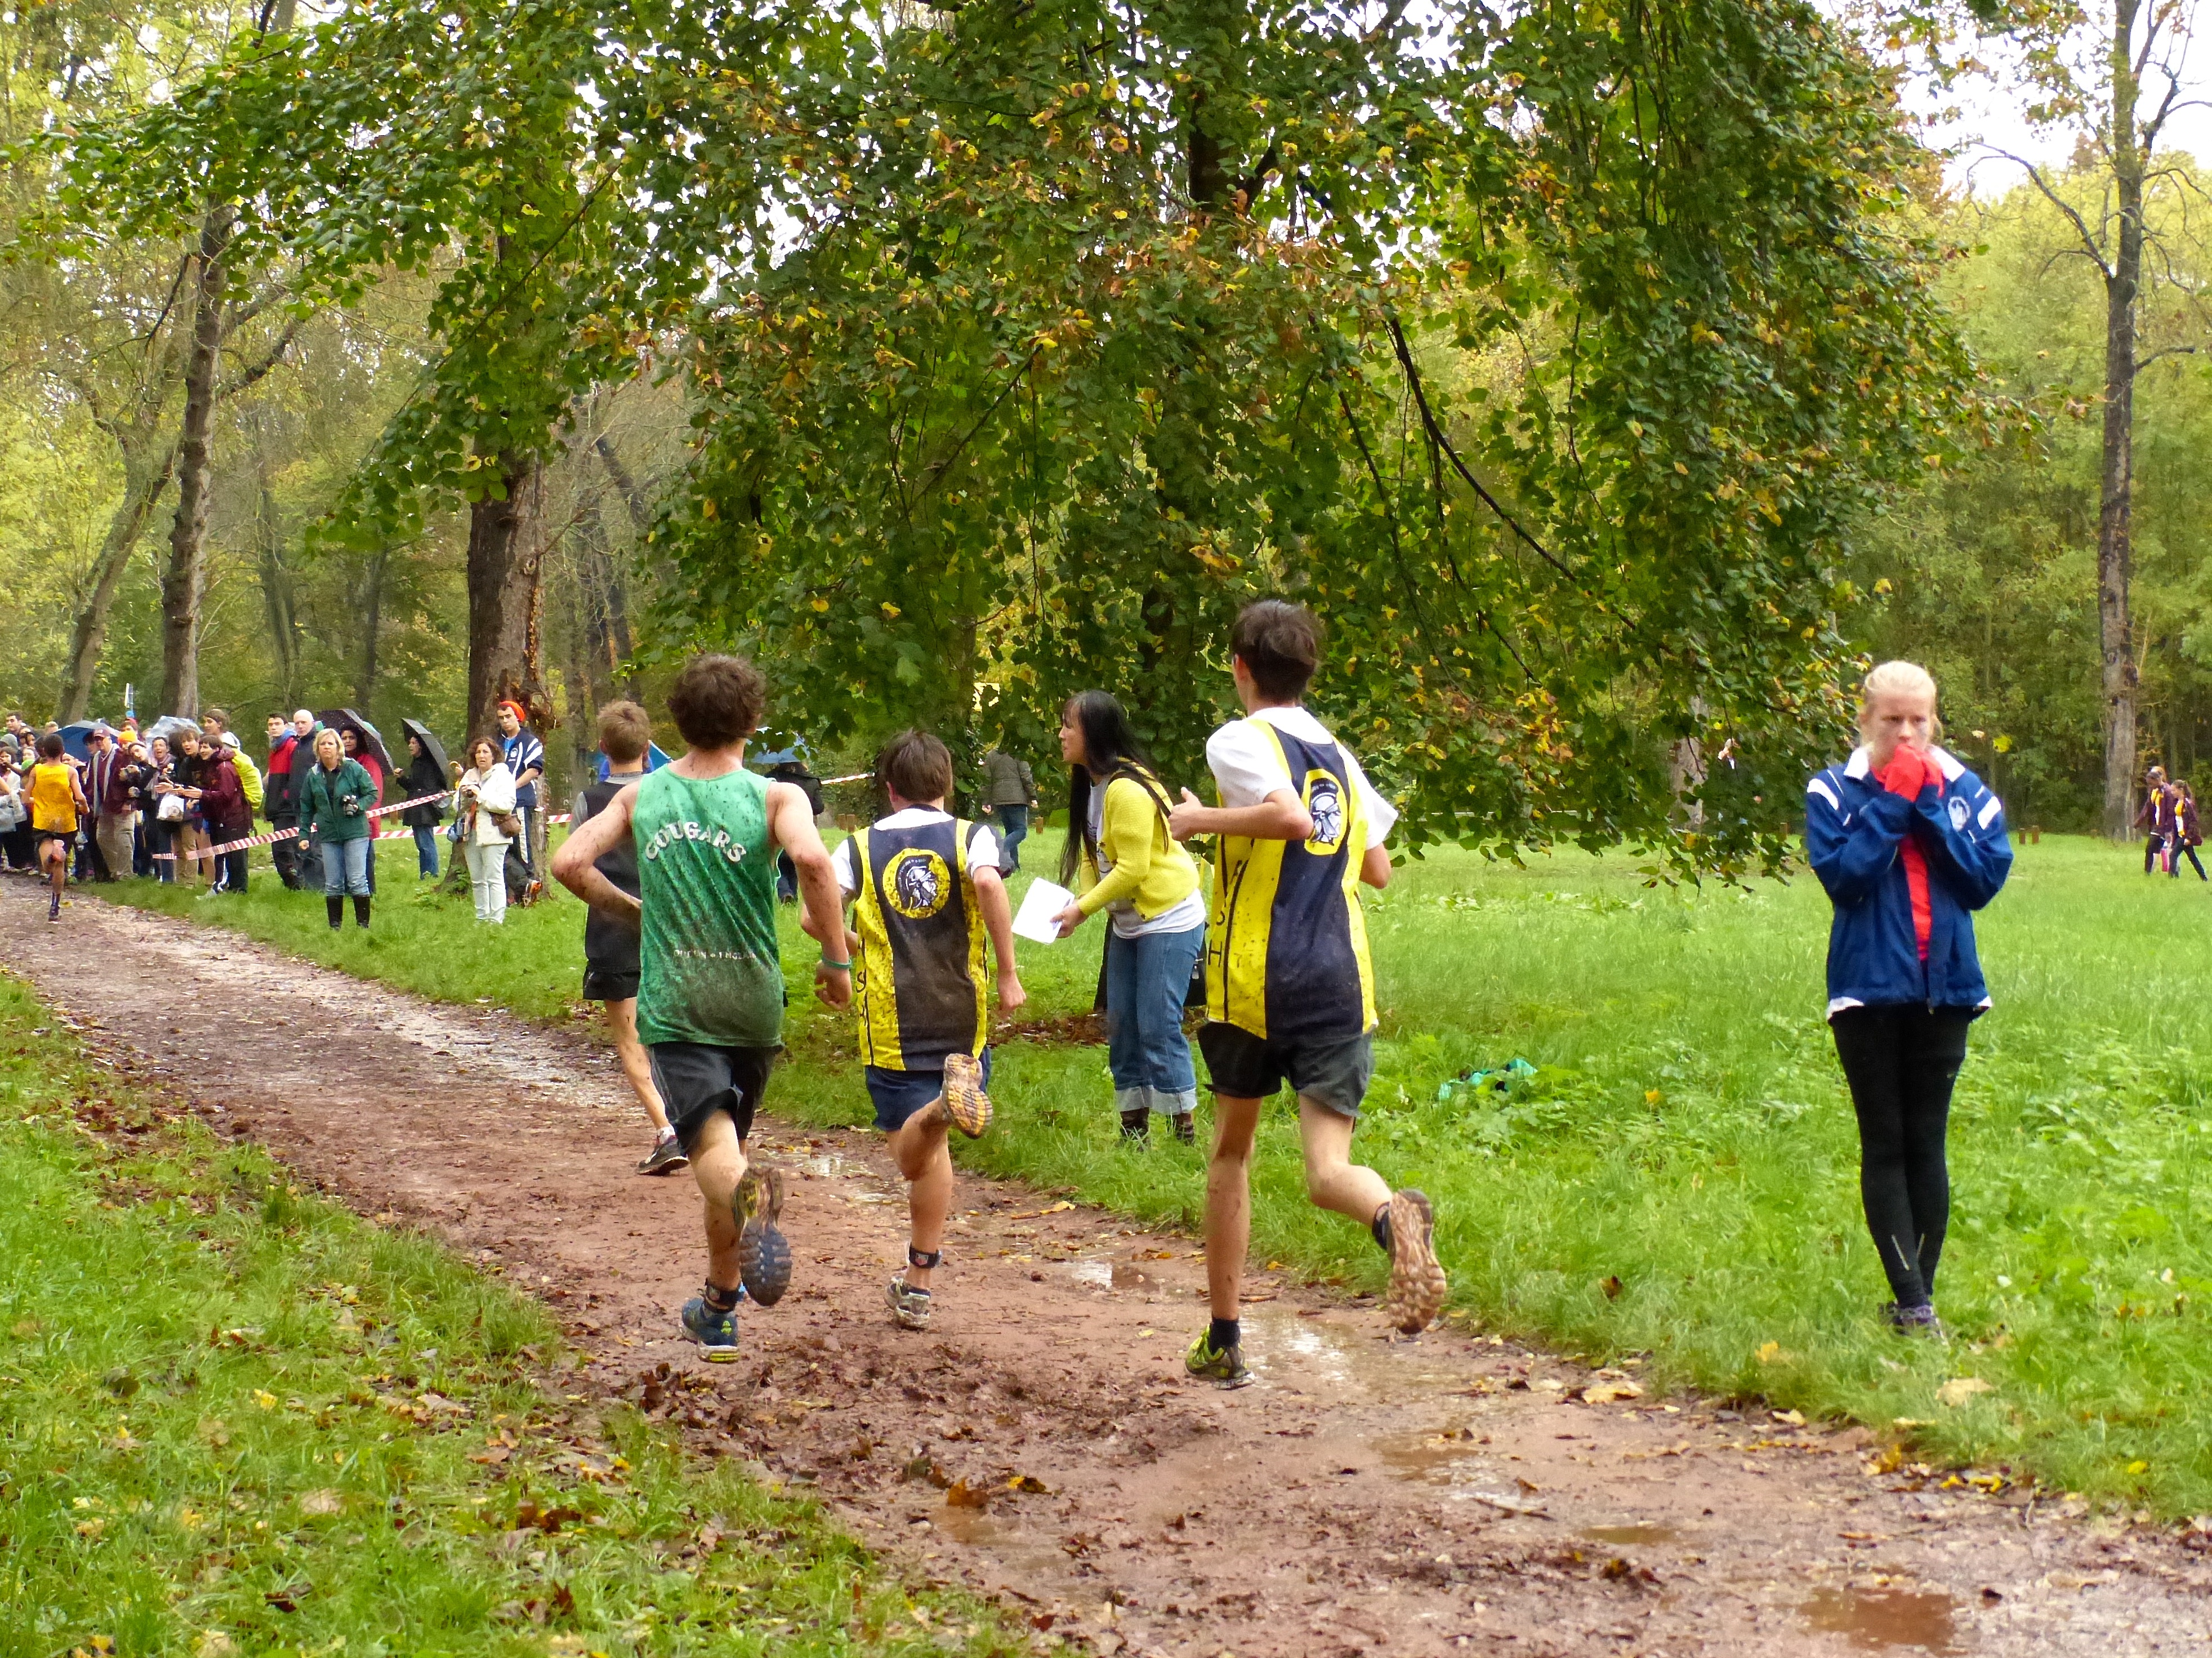
person, trail, running, run, paris, country, recreation, france, high, cross, race, international, girls, sports, boys, school, runners, championship, endurance, junior, highschool, varsity, athletics, isst, tournament, xc, schools, parcdestcloud, physical exercise, outdoor recreation, human action, endurance sports, ultramarathon, duathlon, cross country running, cross country cycling